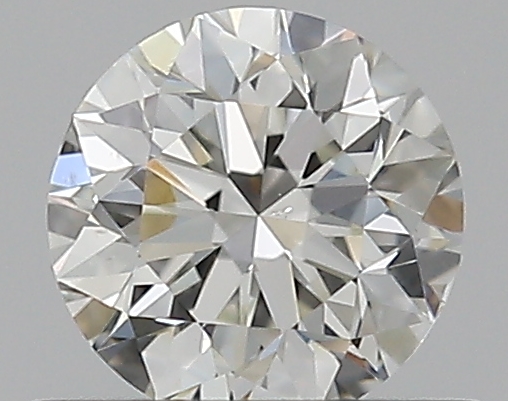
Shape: round
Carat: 0.5
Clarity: VS2
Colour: I
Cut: VG
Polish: EX
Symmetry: VG
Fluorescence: F
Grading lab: GIA
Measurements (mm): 4.94 x 4.98 x 3.21